Roman Catholic Diocese of Divinópolis

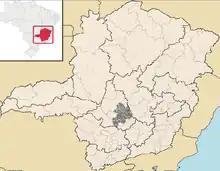
Roman Catholic Diocese of Divinópolis.

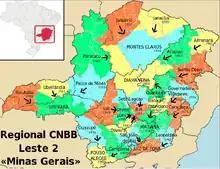
Regional CNBB Leste 2.

The Roman Catholic Diocese of Divinópolis is a diocese located in the city of Divinópolis in the ecclesiastical province of Belo Horizonte in Brazil.